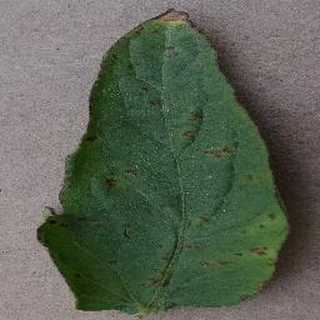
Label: tomato_bacterial_spot